John Moore (British Army officer)

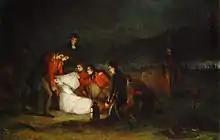
"The Burial of Sir John Moore after Corunna" by George Jones, 1834.

In 1799 he commanded a brigade in the Helder Expedition, with the campaign failing after the British and Russian forces failed to overcome entrenched Dutch defenders. Moore himself was seriously injured in the action. He recovered to lead the 52nd regiment during the British campaign in Egypt against the French, having become colonel of that regiment in 1801 on the death of General Cyrus Trapaud.